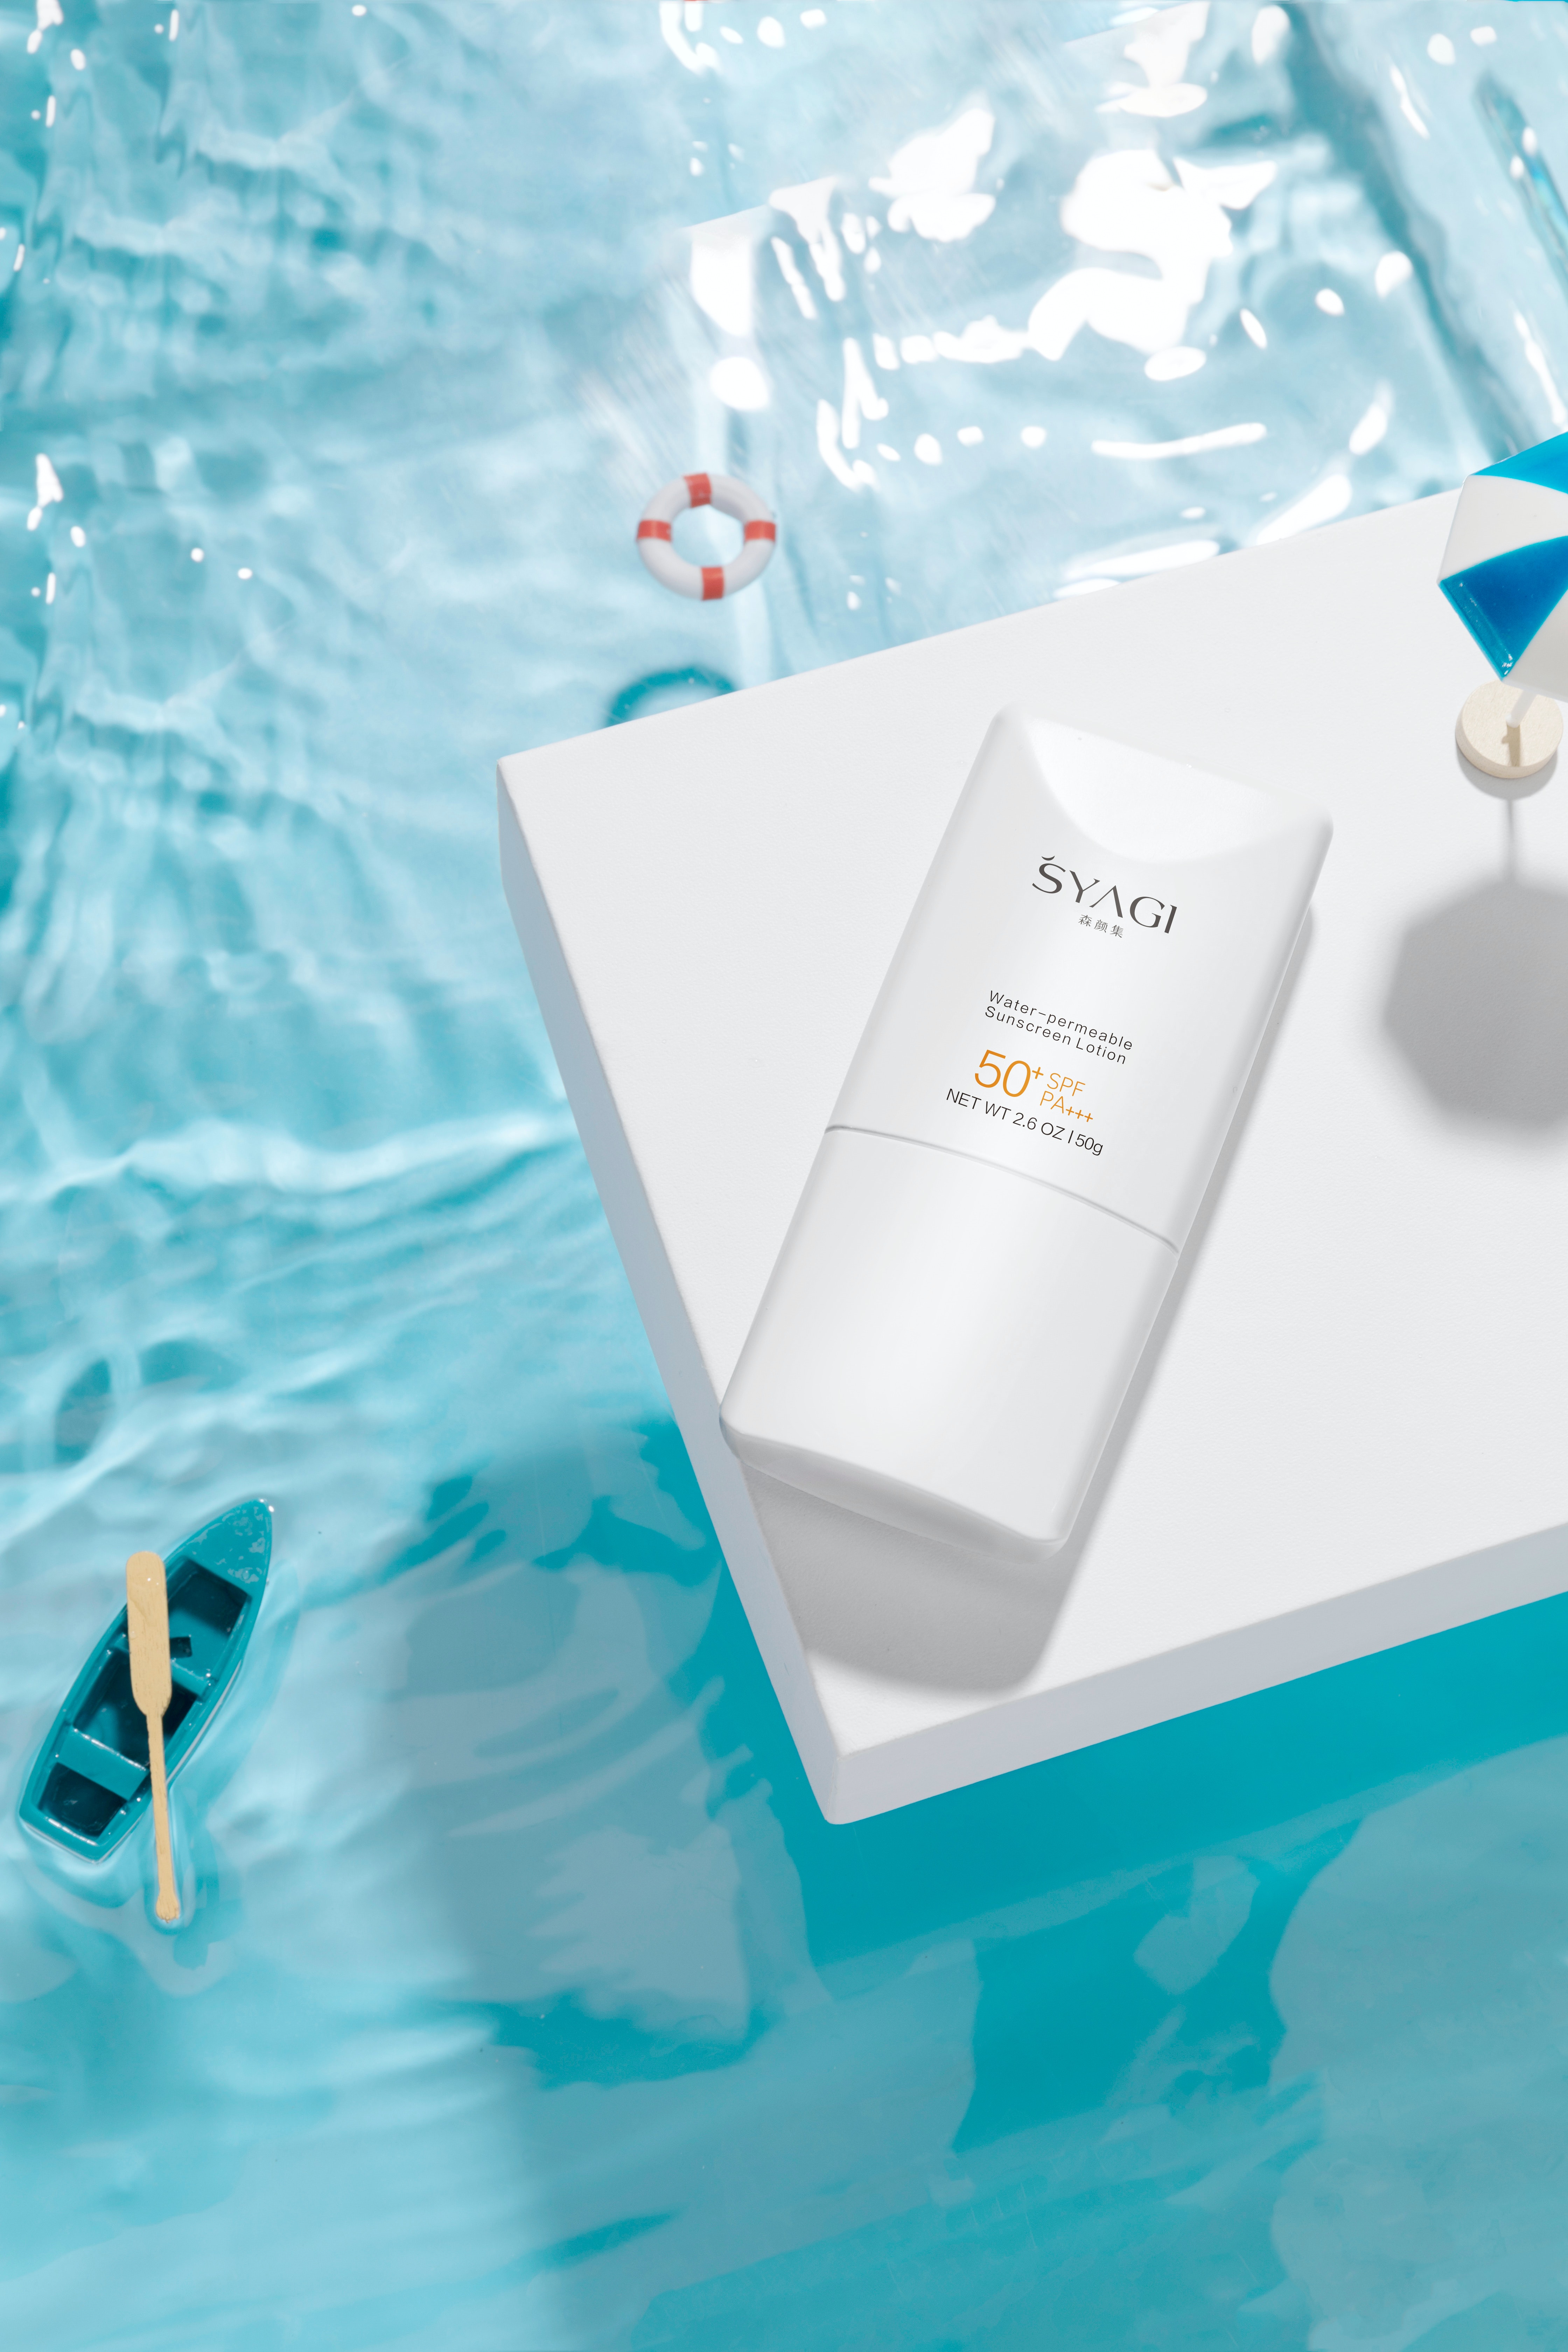
natural, liquid, azure, water, fluid, aqua, sleeve, font, electric blue, logo, brand, graphics, transparency, Transparent material, advertising, glass, ocean, illustration, graphic design